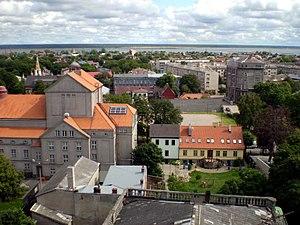
Le Théâtre de Liepāja est un théâtre professionnel en Lettonie fondé en 1907. Le théâtre se situe au numéro 4, rue Teātra, à Liepāja. Il s'agit du plus ancien théâtre professionnel en Lettonie. Les représentations se déroulent en langue lettone.